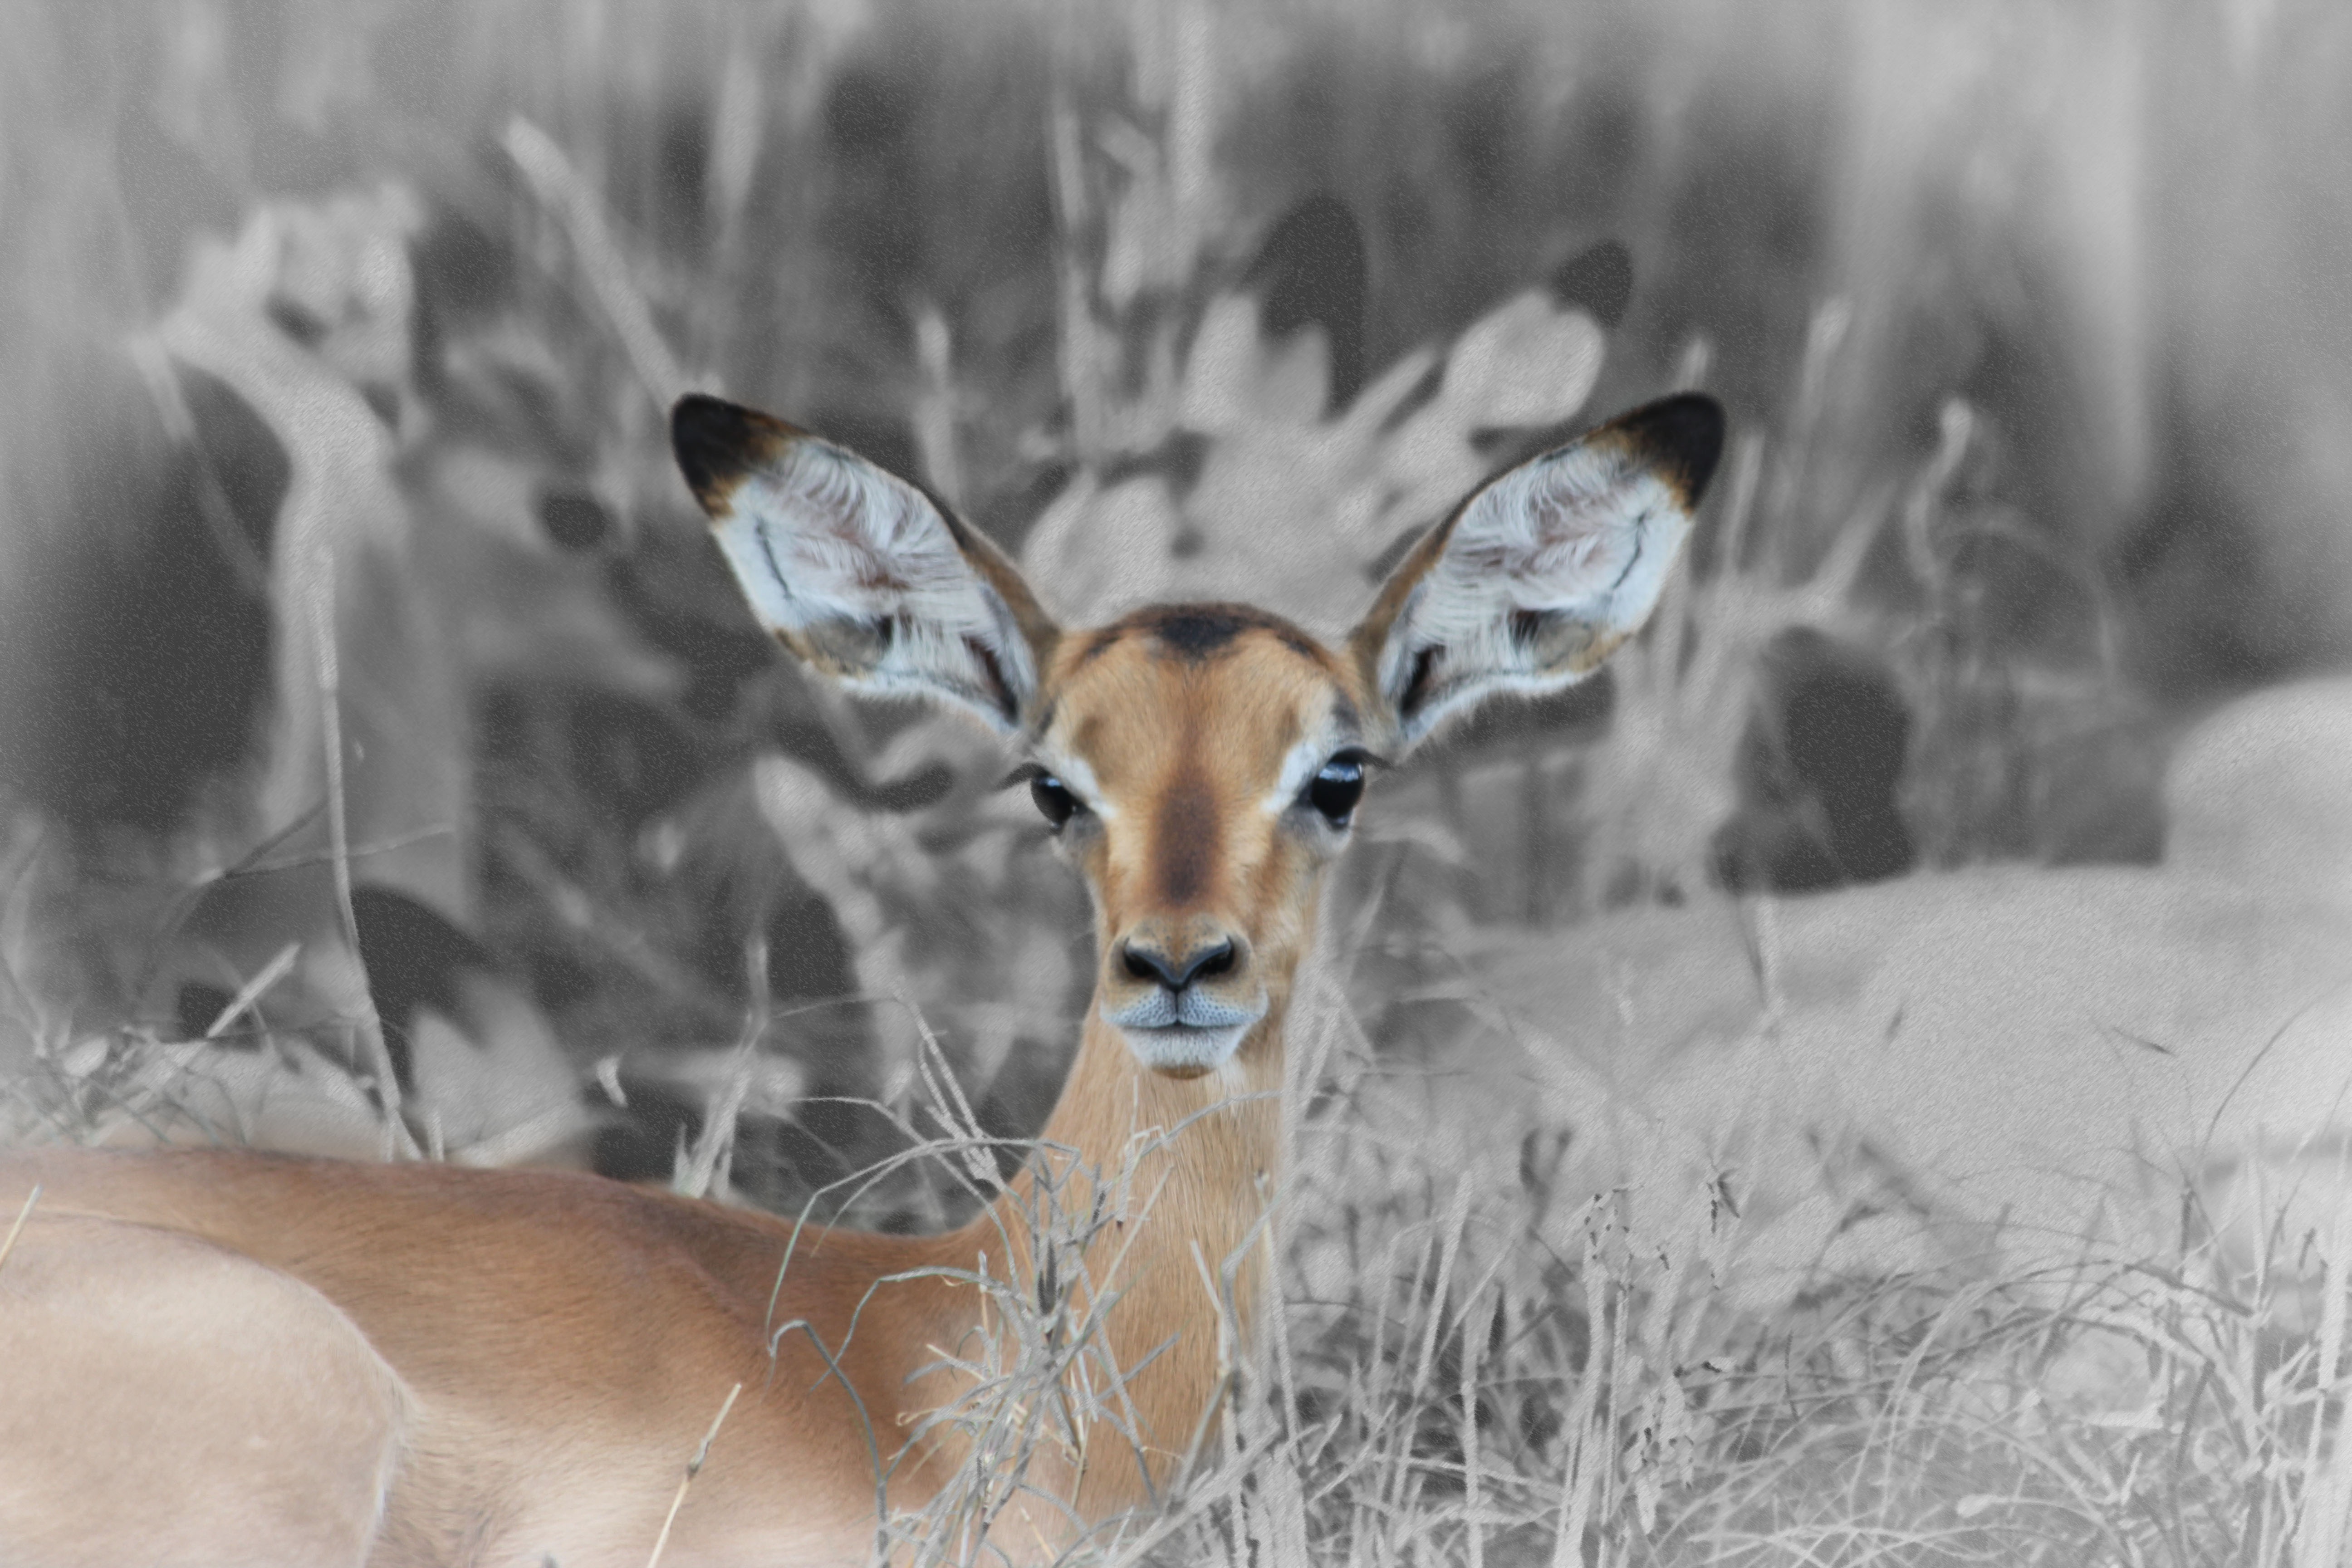
black and white, wildlife, mammal, fauna, fawn, antelope, close up, gazelle, vertebrate, impala, buck, white tailed deer, springbok, pronghorn, young buck, baby impala